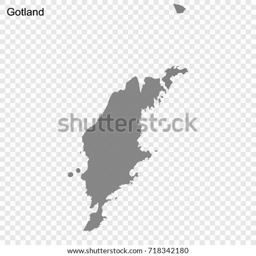
high quality map is a county with borders of the municipalities